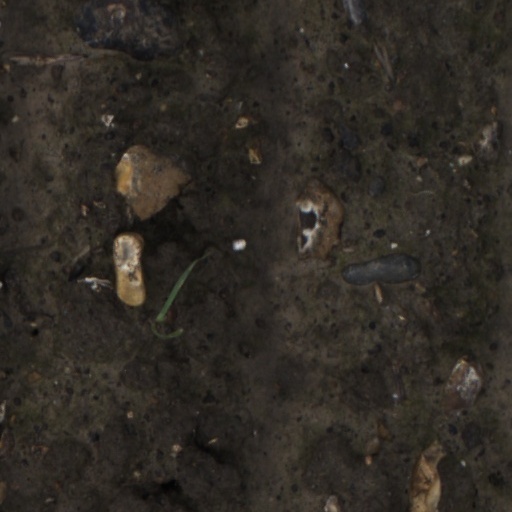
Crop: wheat